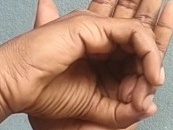
ASL sign: 0